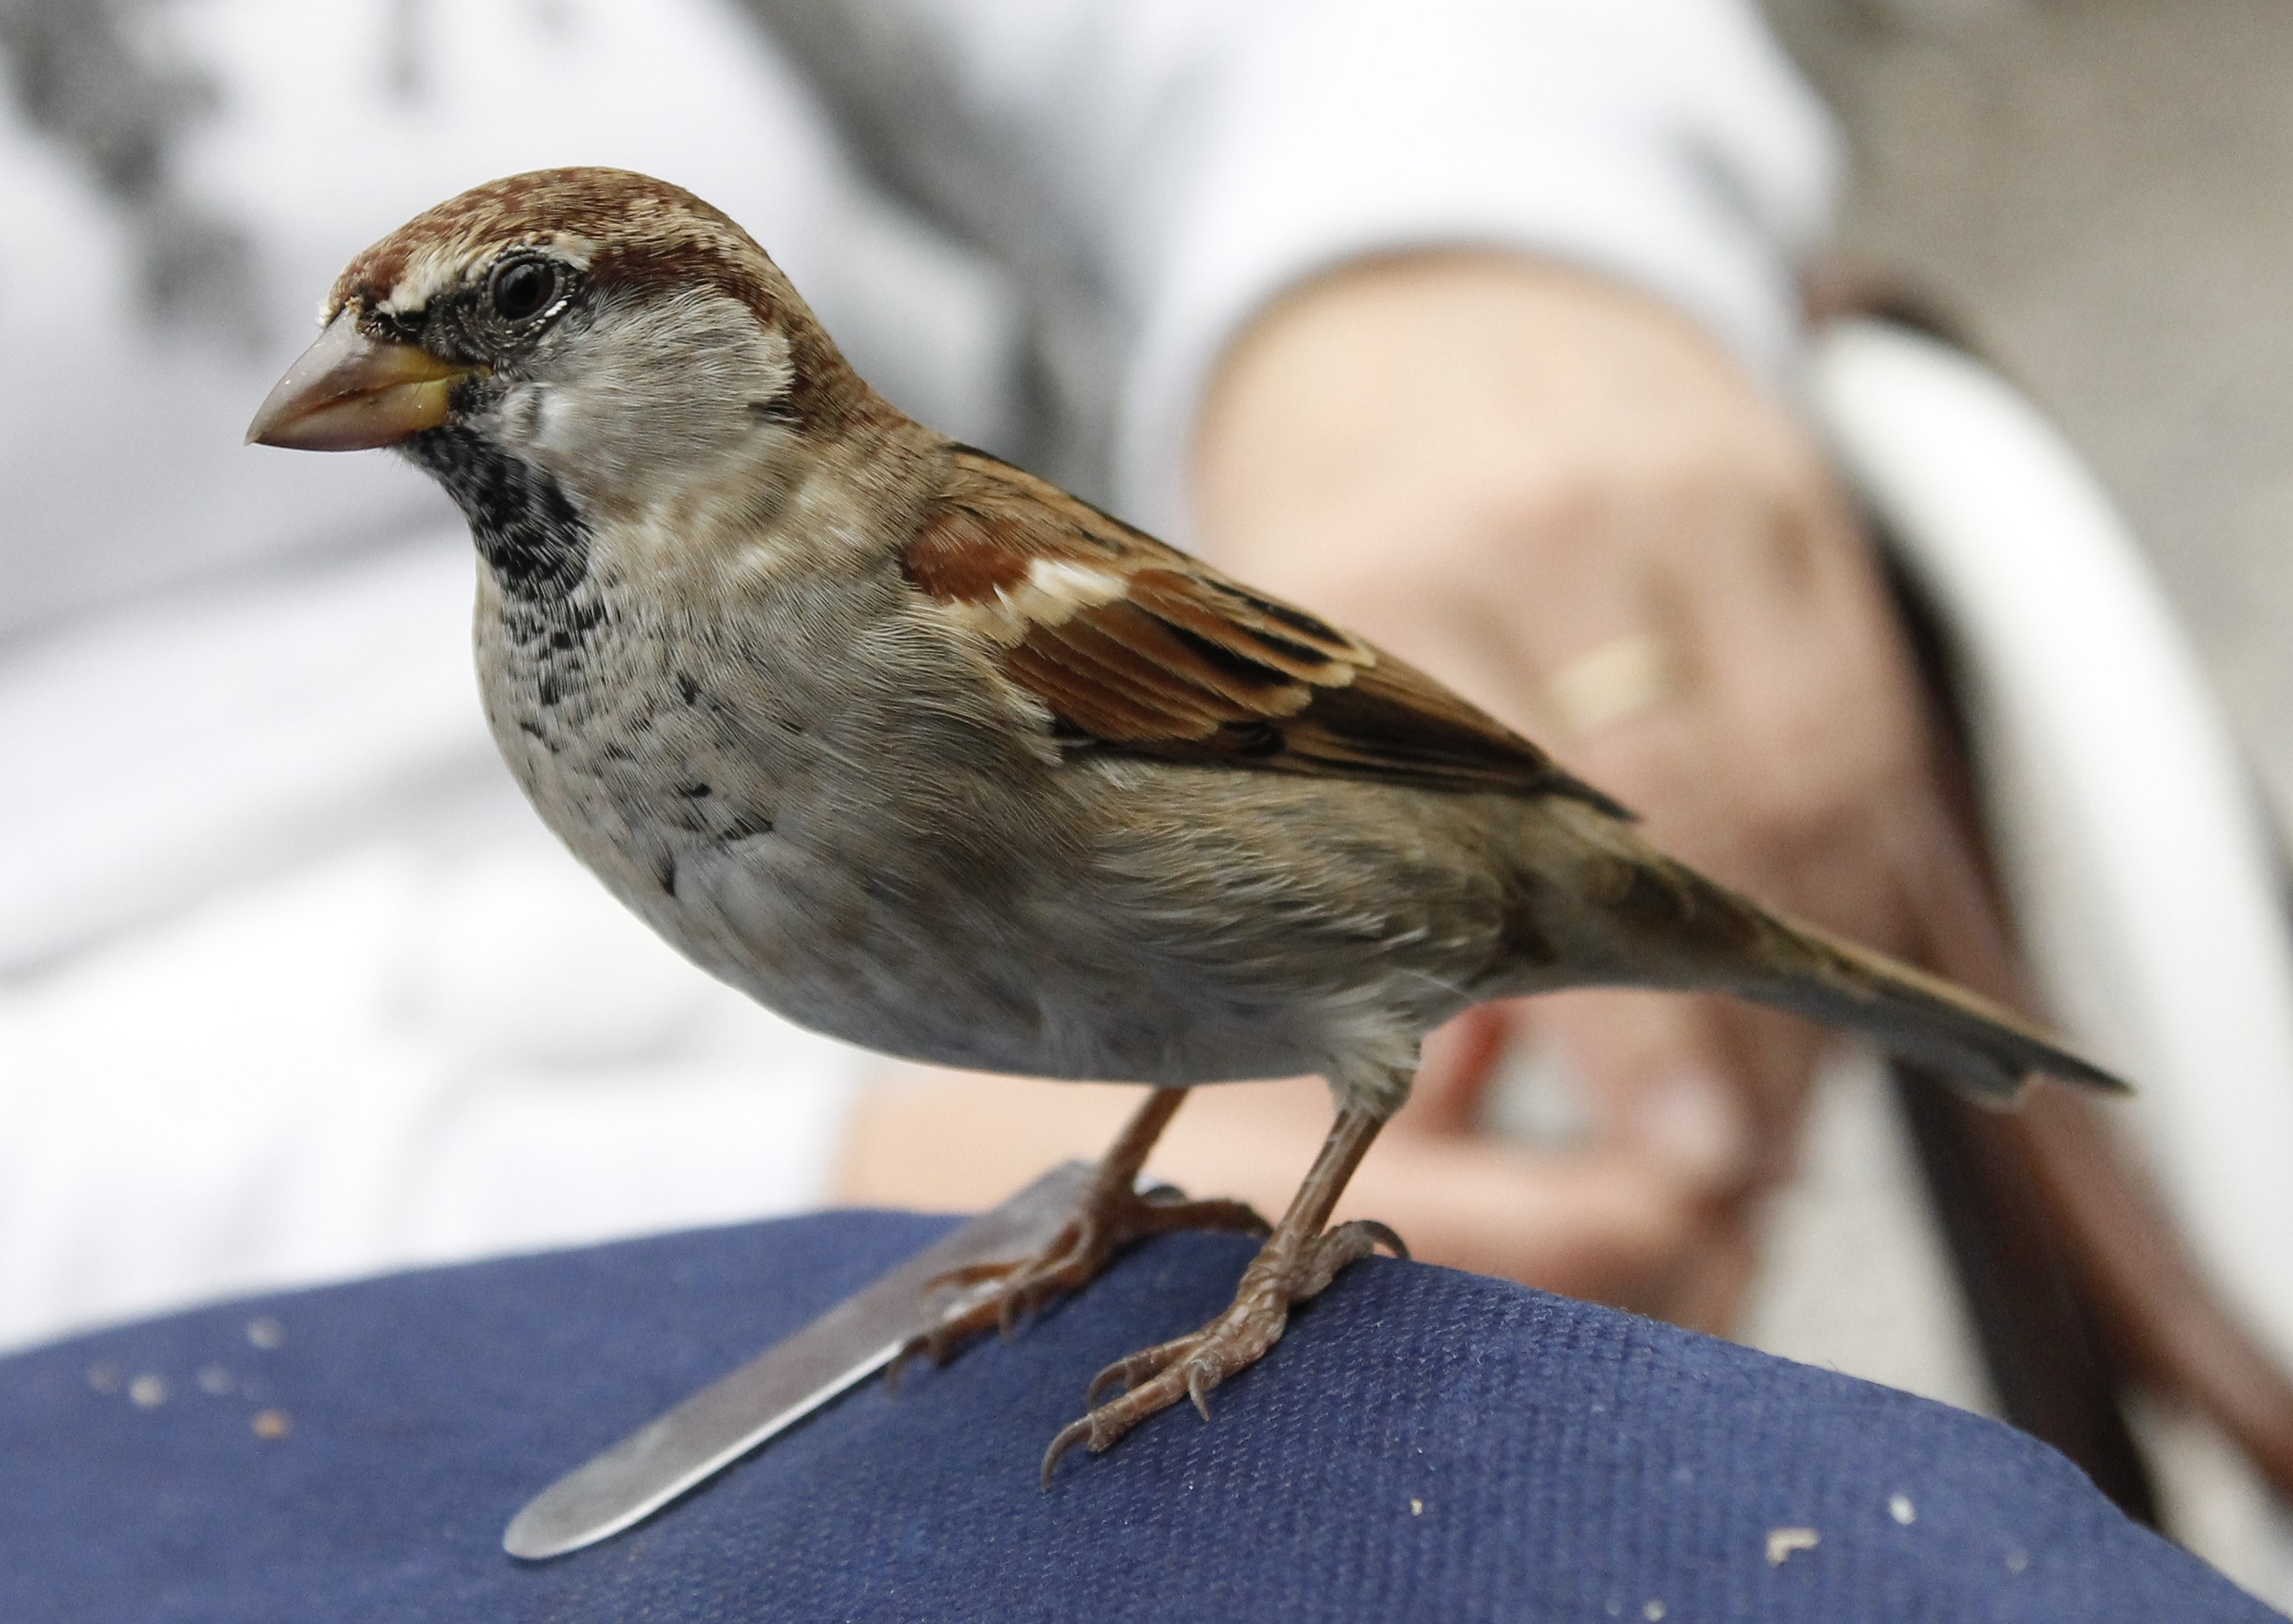
bird, animal, wildlife, beak, close, fauna, close up, vertebrate, sparrow, finch, brambling, house sparrow, old world flycatcher, perching bird, emberizidae, ortolan bunting